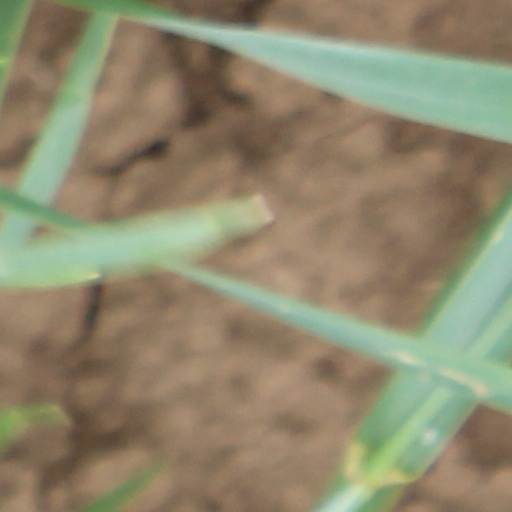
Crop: wheat